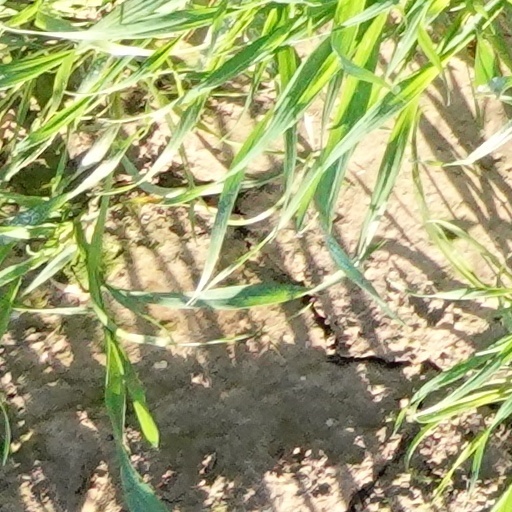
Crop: wheat